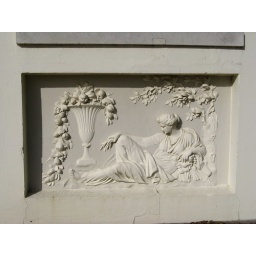
Panel on the side wall of the house in full sun.